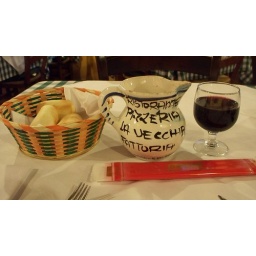
Half liter of the house red wine at the Ristorante Pizzeria Vecchia Fattoria (Old Farm Pizzeria) in Torri di Quartesolo